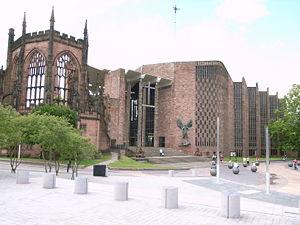
Le diocèse de Coventry est un diocèse anglican de la Province de Cantorbéry. Il couvre l'intégralité du Warwickshire. Son siège est la cathédrale de Coventry.